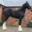
Label: horse